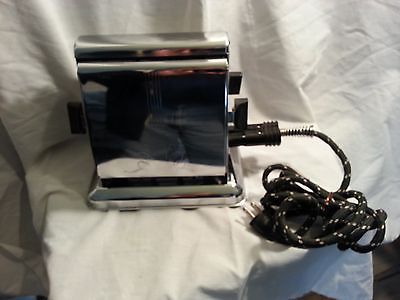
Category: toaster